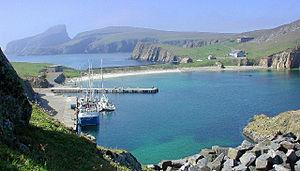
Fair Isle est une île du Royaume-Uni située au large de l'Écosse, à mi-chemin entre les Orcades au sud-ouest et les Shetland au nord dont elle dépend géographiquement et politiquement.